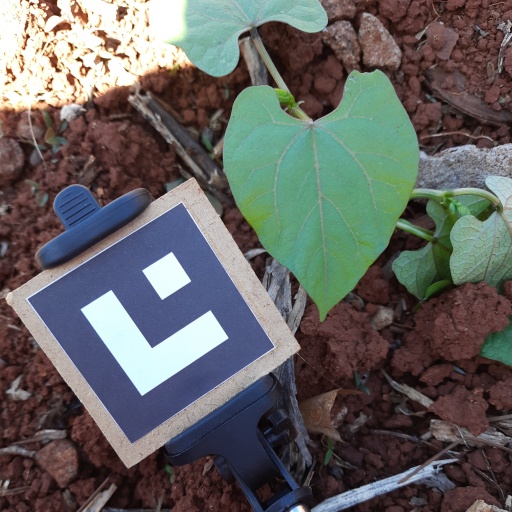
Observations: wavy surface, eating holes in the edge, under shade